Heinrich August Jäschke

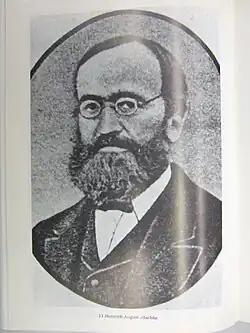
Heinrich August Jäschke

Heinrich August Jäschke (17 May 1817 in Herrnhut – 24 September 1883) was a German Tibetologist missionary and Bible translator. From 1857 to 1868 he was missionary of the Herrnhuter Brüdergemeine (the Moravian Church or Moravian Brethren) in Kyelang, Lahaul District and Spiti in North India.